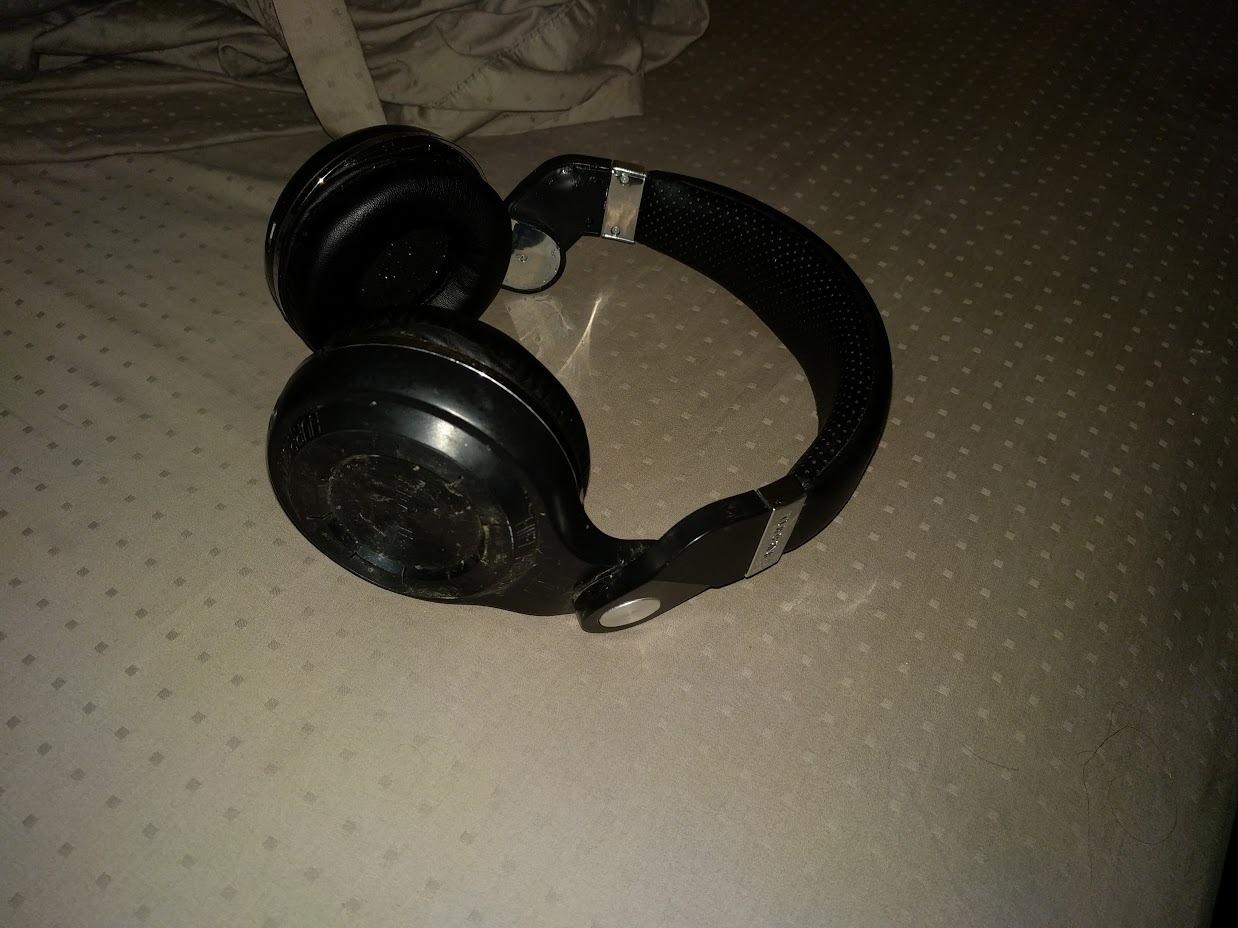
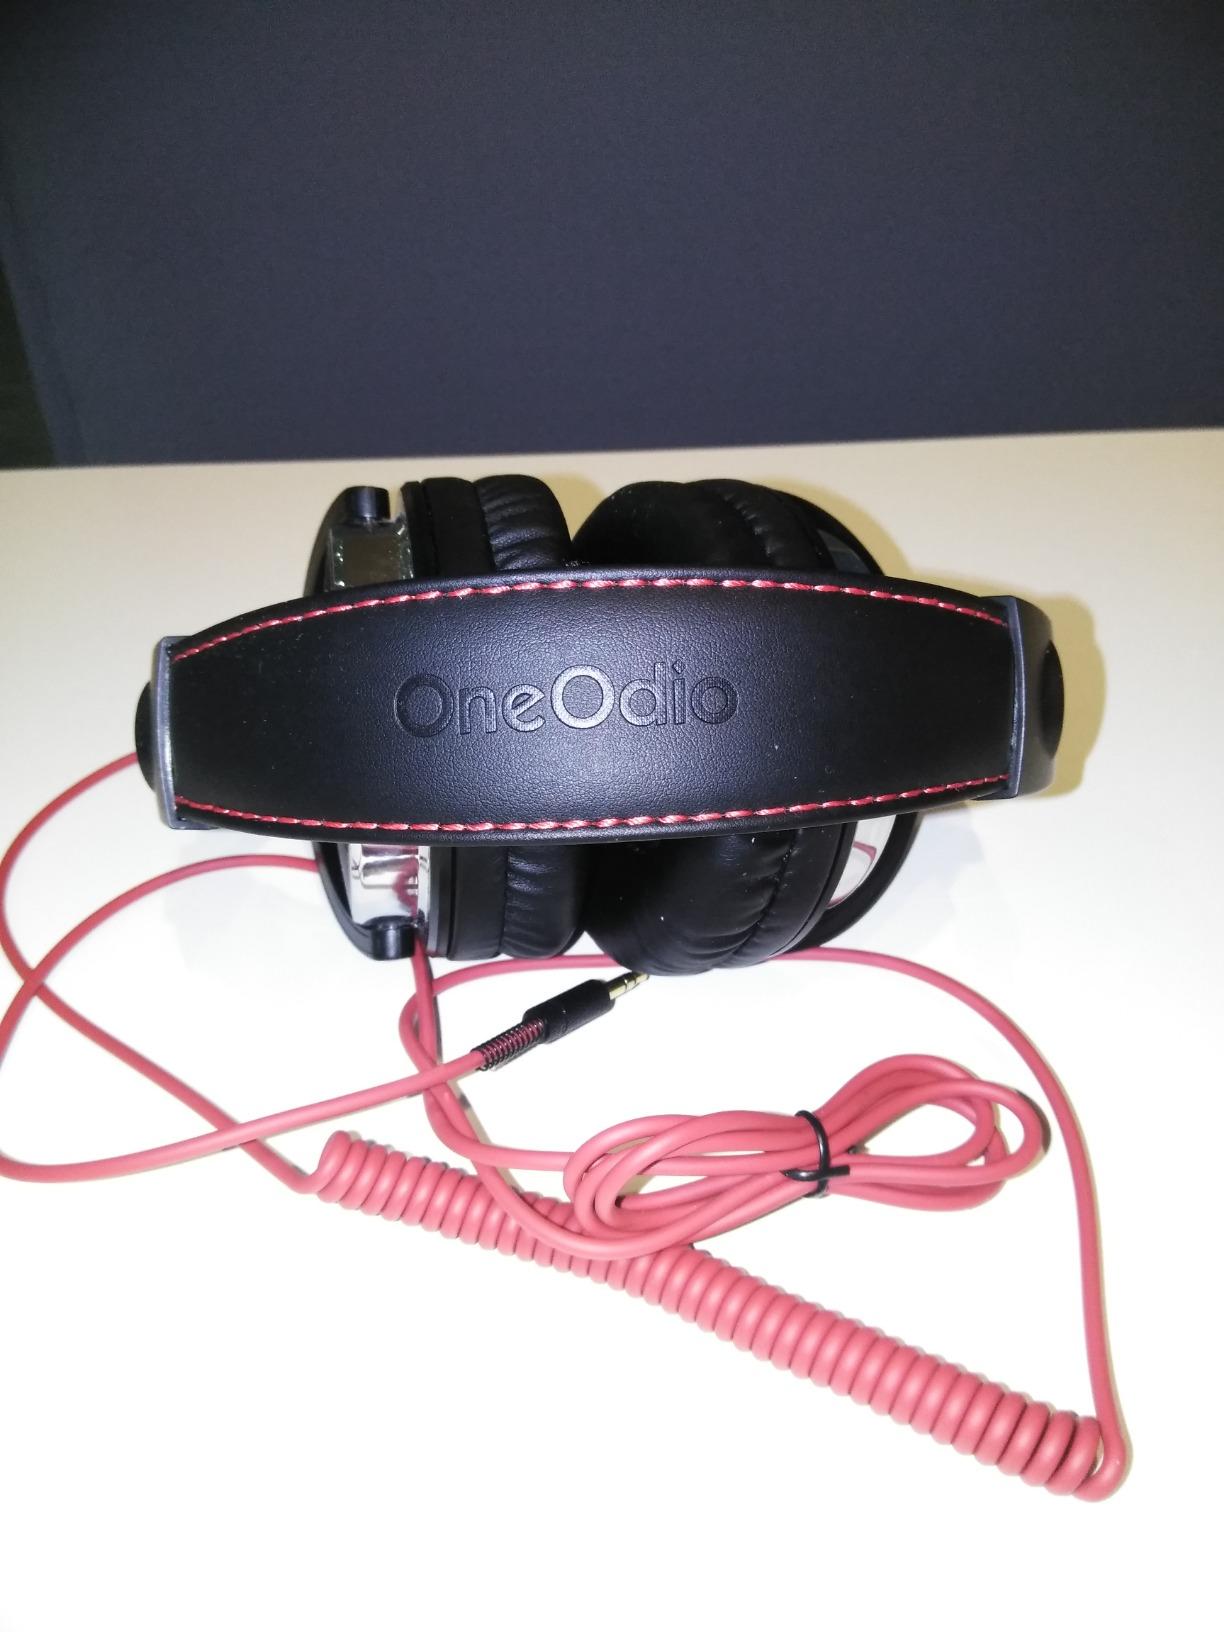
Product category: headphones
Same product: no